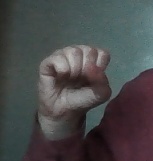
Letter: saad